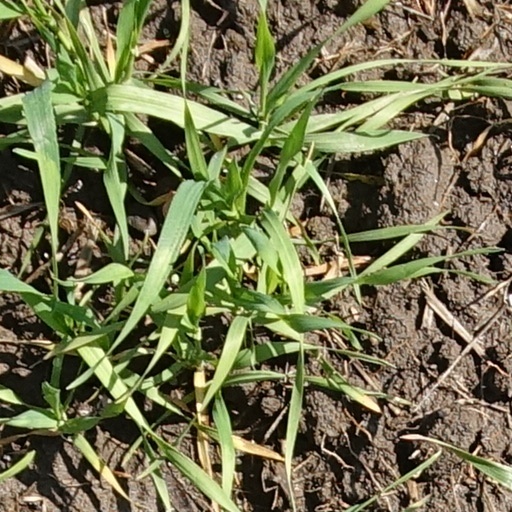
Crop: wheat